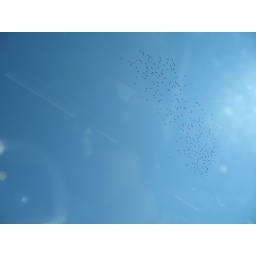
On the way to the central coast, spotted these birds all flying together in the sky.